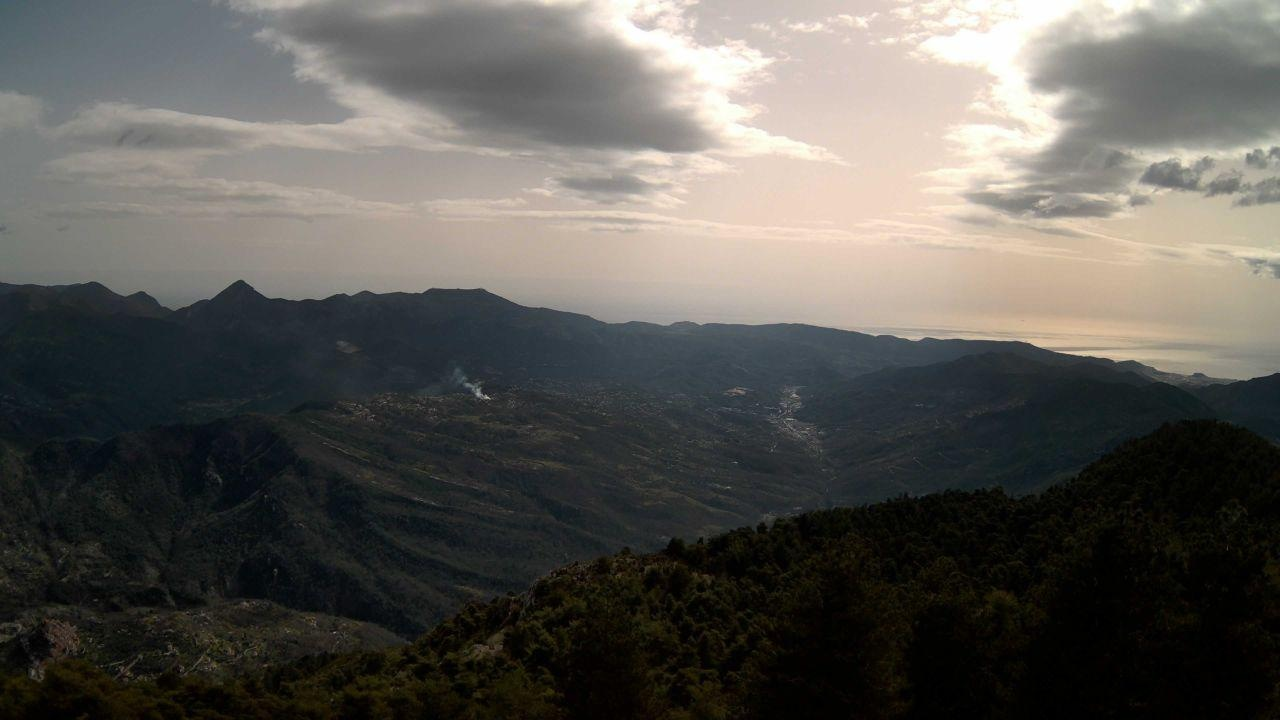
Fire: no
Smoke: yes